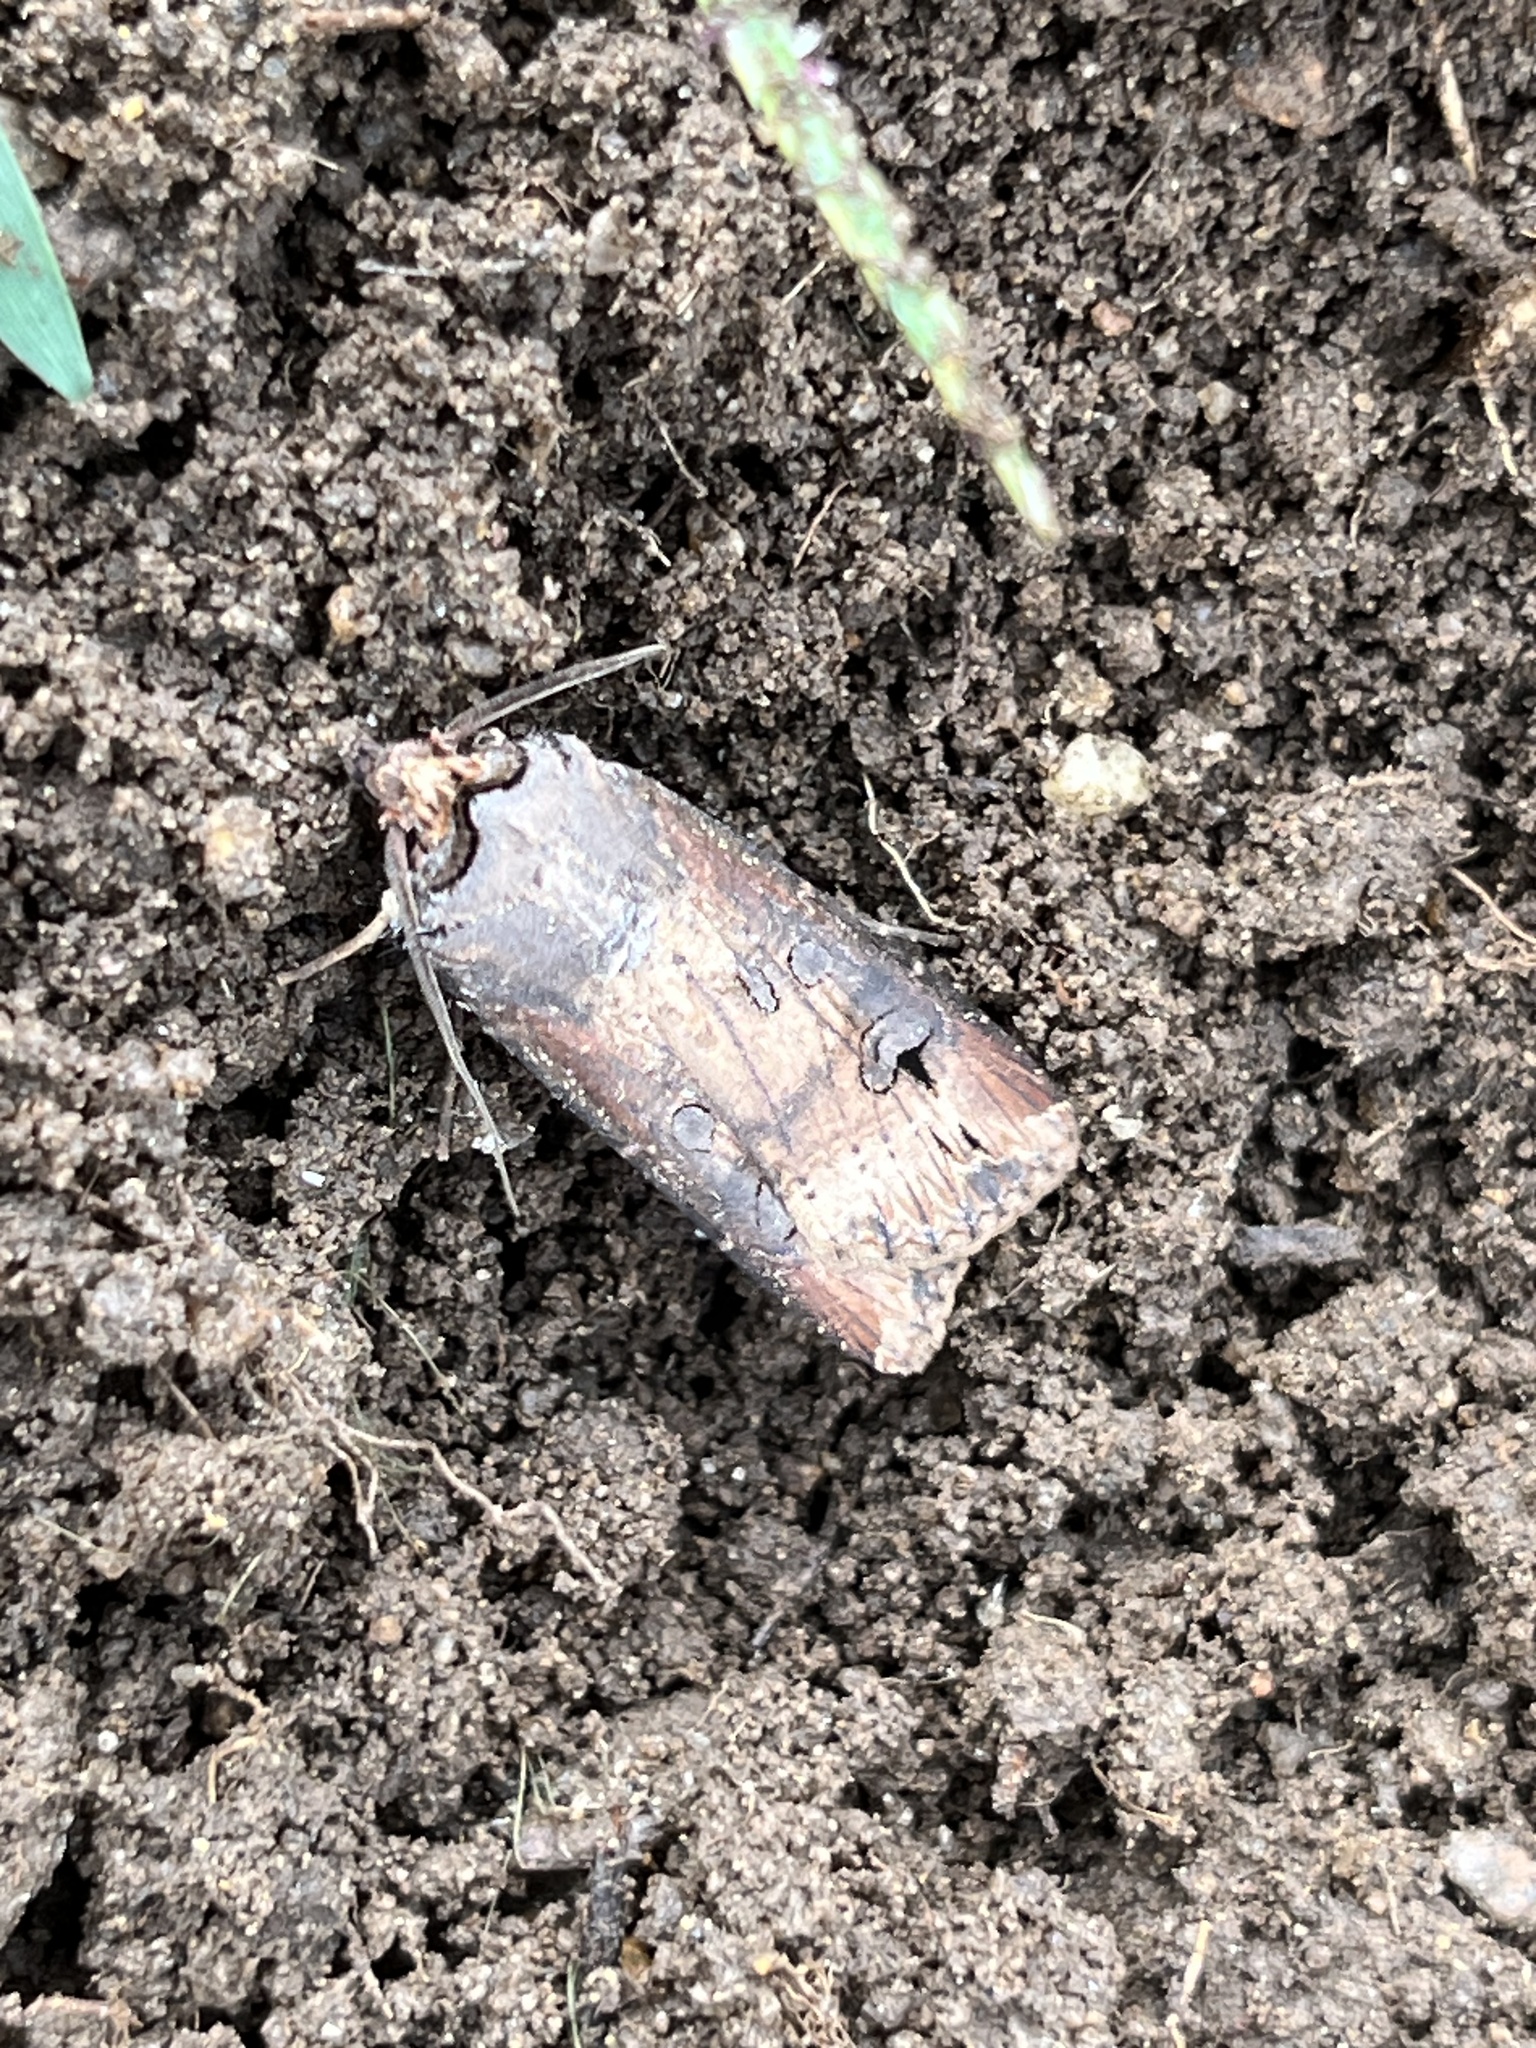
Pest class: cutworms